Rocklands House, Goodrich

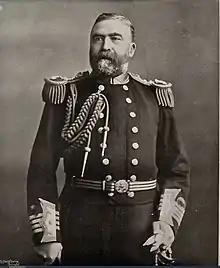
Admiral Sir Hugo Lewis Pearson

He was born in 1808 in Madley Herefordshire and shortly before his birth his father John Lawrence Herbert died. His mother Joyce Susannah Jones remarried Thomas Maddy of Moreton House and had a son Thomas Watkin Maddy. In 1840 John married Mary Ann Johnes and the couple came to live at Rocklands. The 1861 Census shows them in the house with a butler, a cook, a housemaid, a nurse and a dairymaid. They had no children and in 1876 Mary Ann died. John subsequently married in 1877 Mary Charlotte Phillpotts. John died in 1882 and the house was left to his nephew Thomas Herbert Maddy, who was a barrister. He did not live there but instead rented it to several notable tenants. In 1885 Canon David Mapleton was in residence. In1891 Edward Waugh Rumsey was the tenant. In 1900 it was sold to Sir Hugo Lewis Pearson.